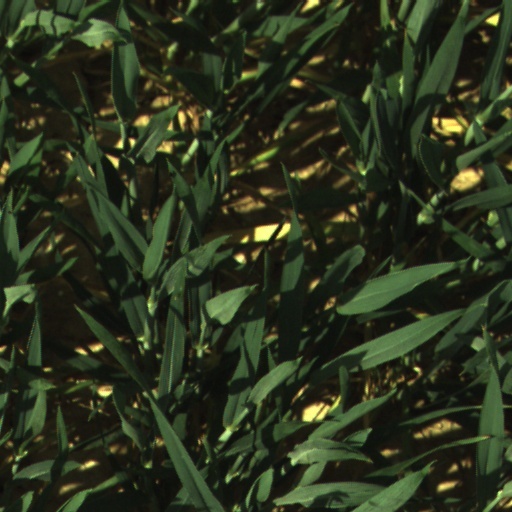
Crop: wheat